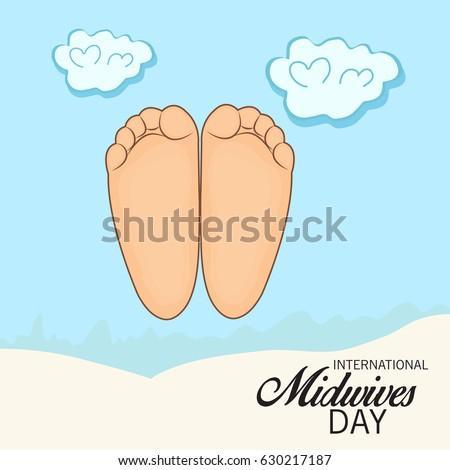
vector illustration of a banner for holiday .